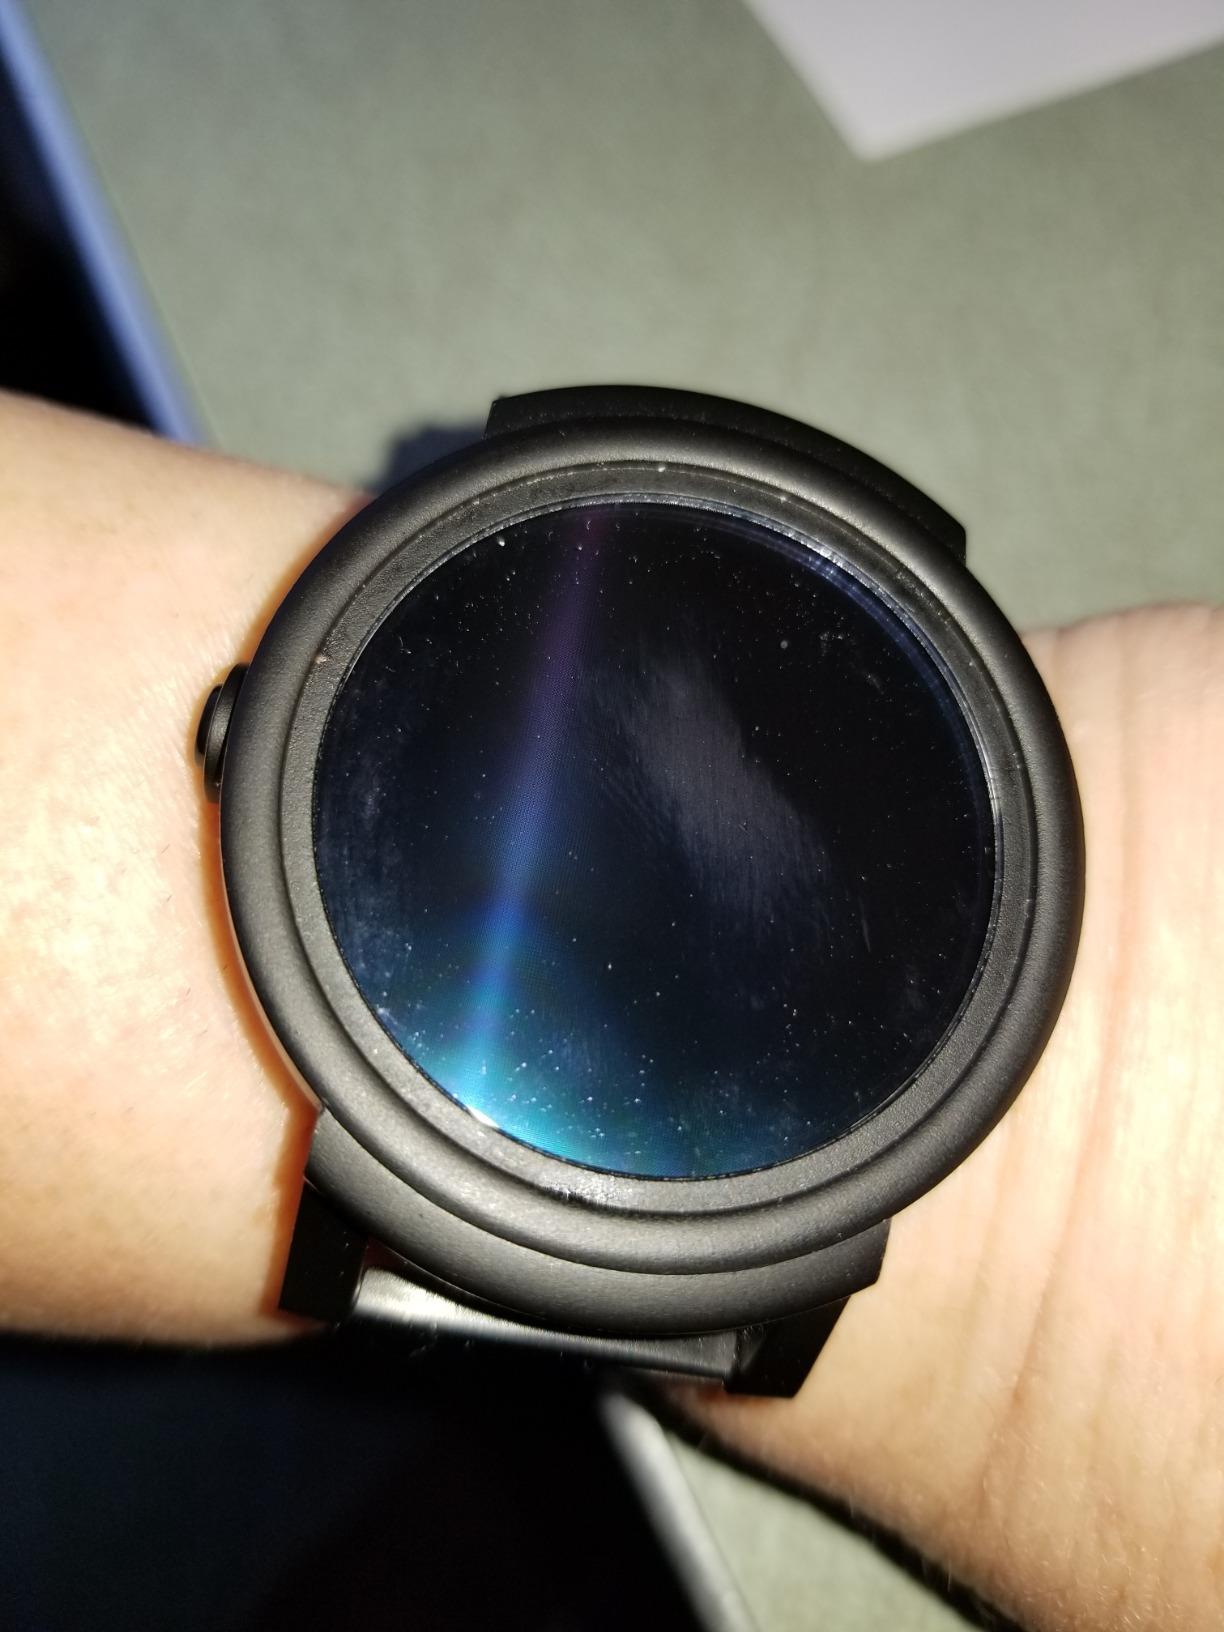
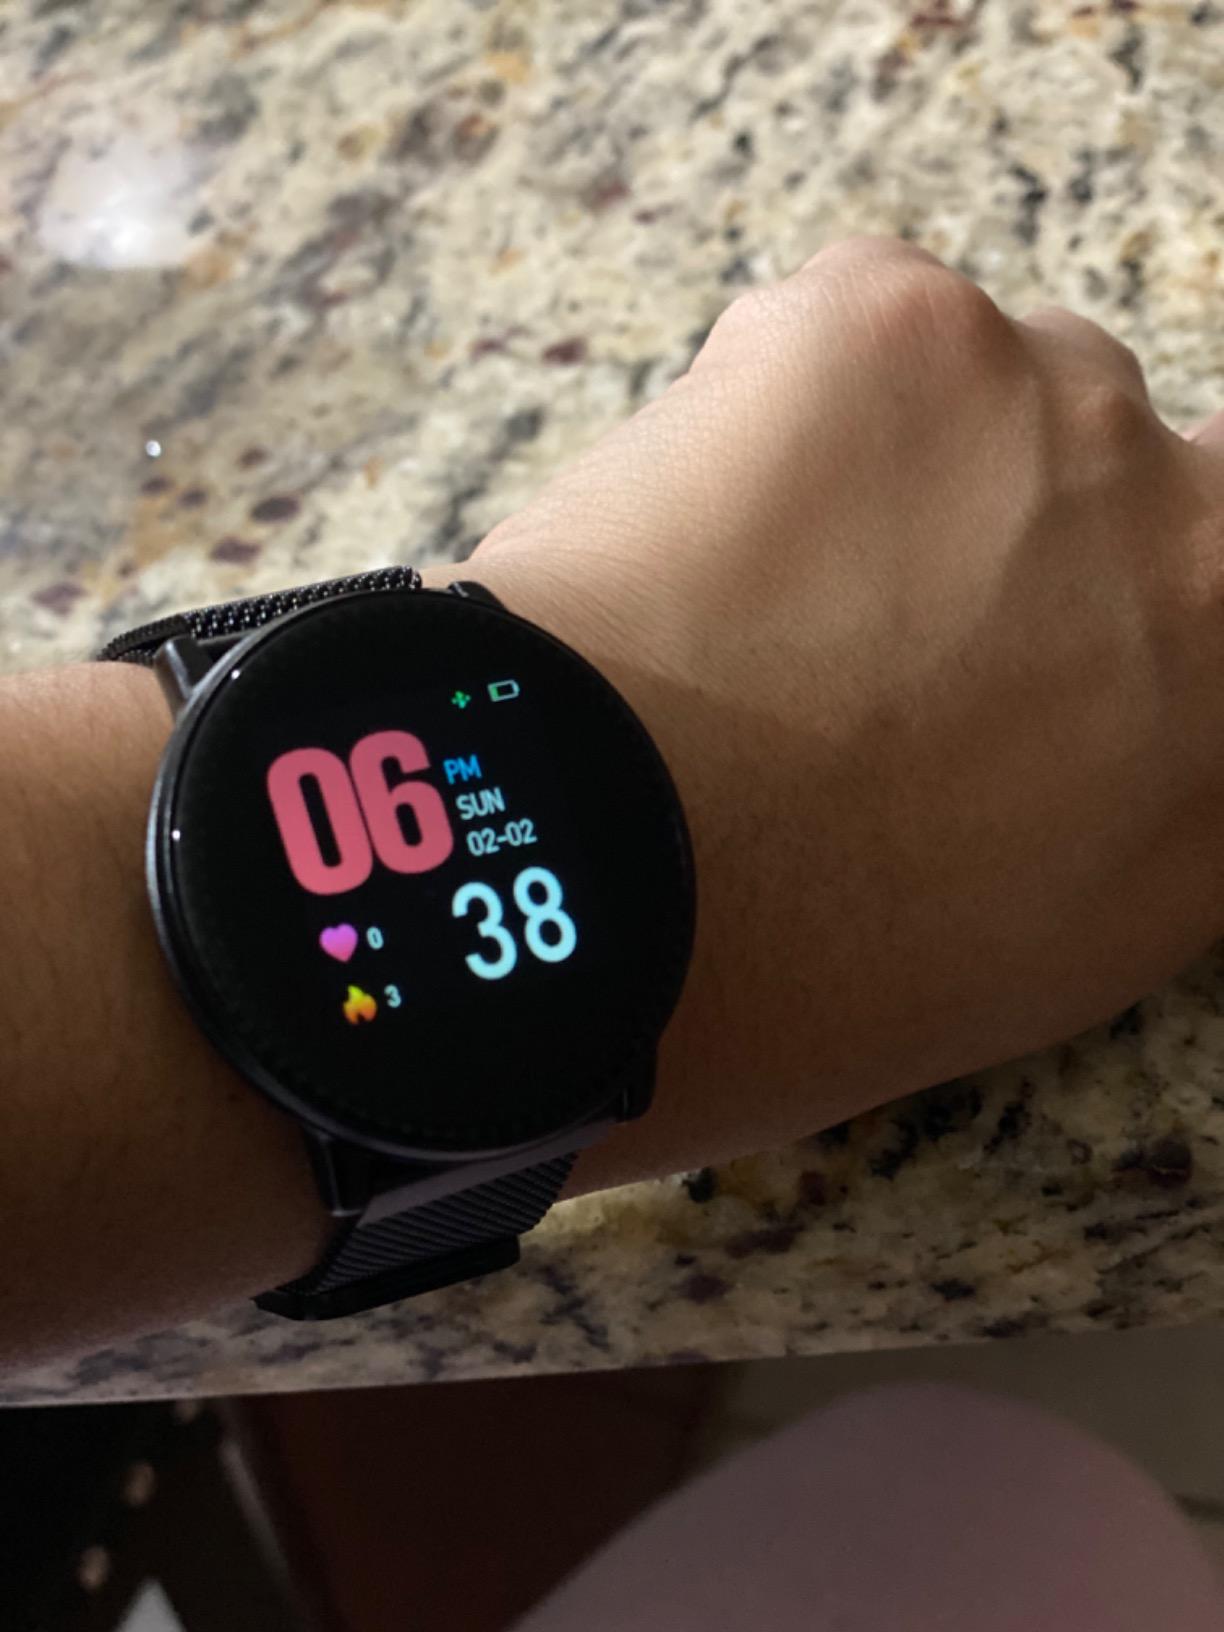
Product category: smartwatch
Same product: no